Okehampton railway station

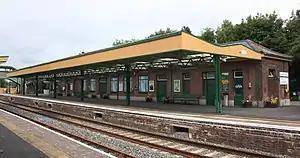
Okehampton station in 2022

Okehampton railway station is a terminus railway station on the Dartmoor line serving the town of Okehampton in Devon, England. The station closed to regular traffic in 1972, but heritage and occasional mainline services ran from 1997 to 2019. Regular railway services resumed in November 2021.